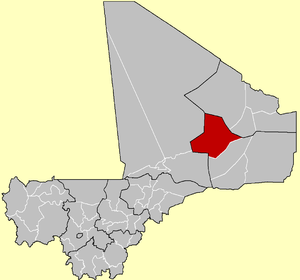
Le cercle de Bourem est une collectivité territoriale du Mali dans la région de Gao.